Aphid

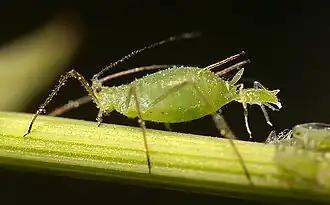
Aphid giving birth to live young: populations are often entirely female.

Many aphid species are monophagous (that is, they feed on only one plant species). Others, like the green peach aphid, feed on hundreds of plant species across many families. About 10% of species feed on different plants at different times of the year.